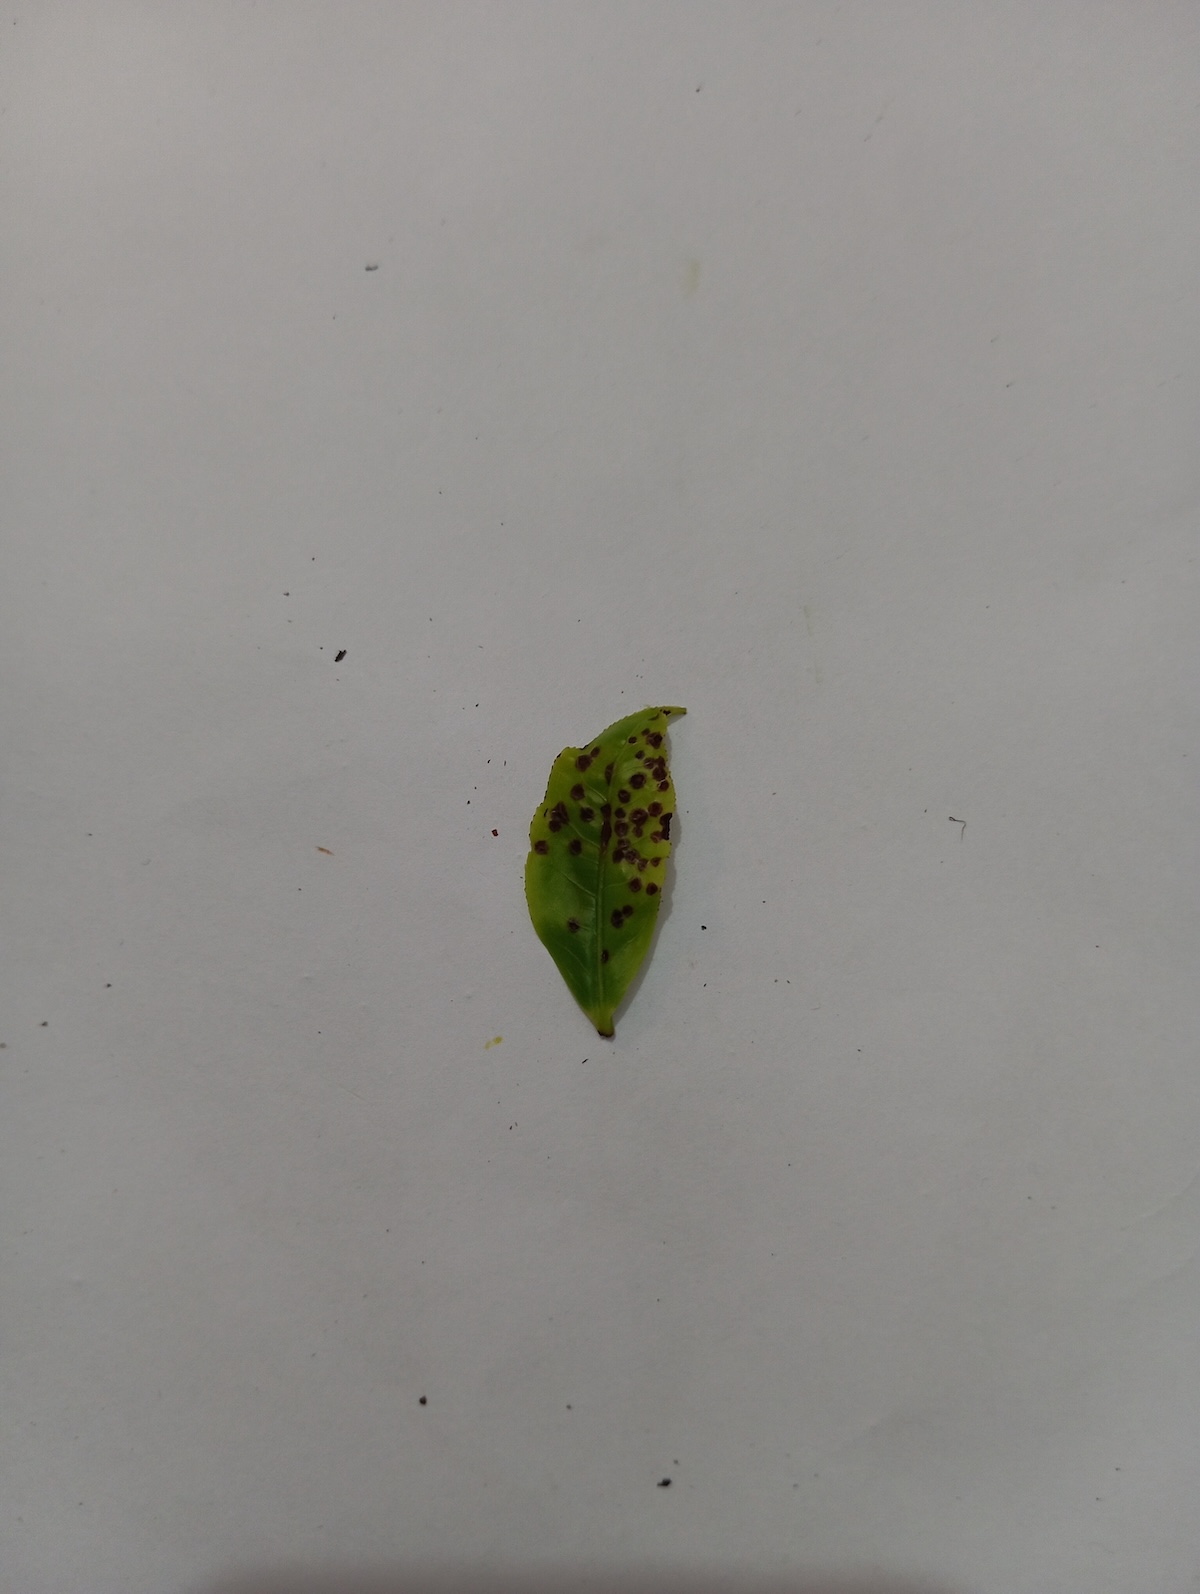
Label: Helopeltis